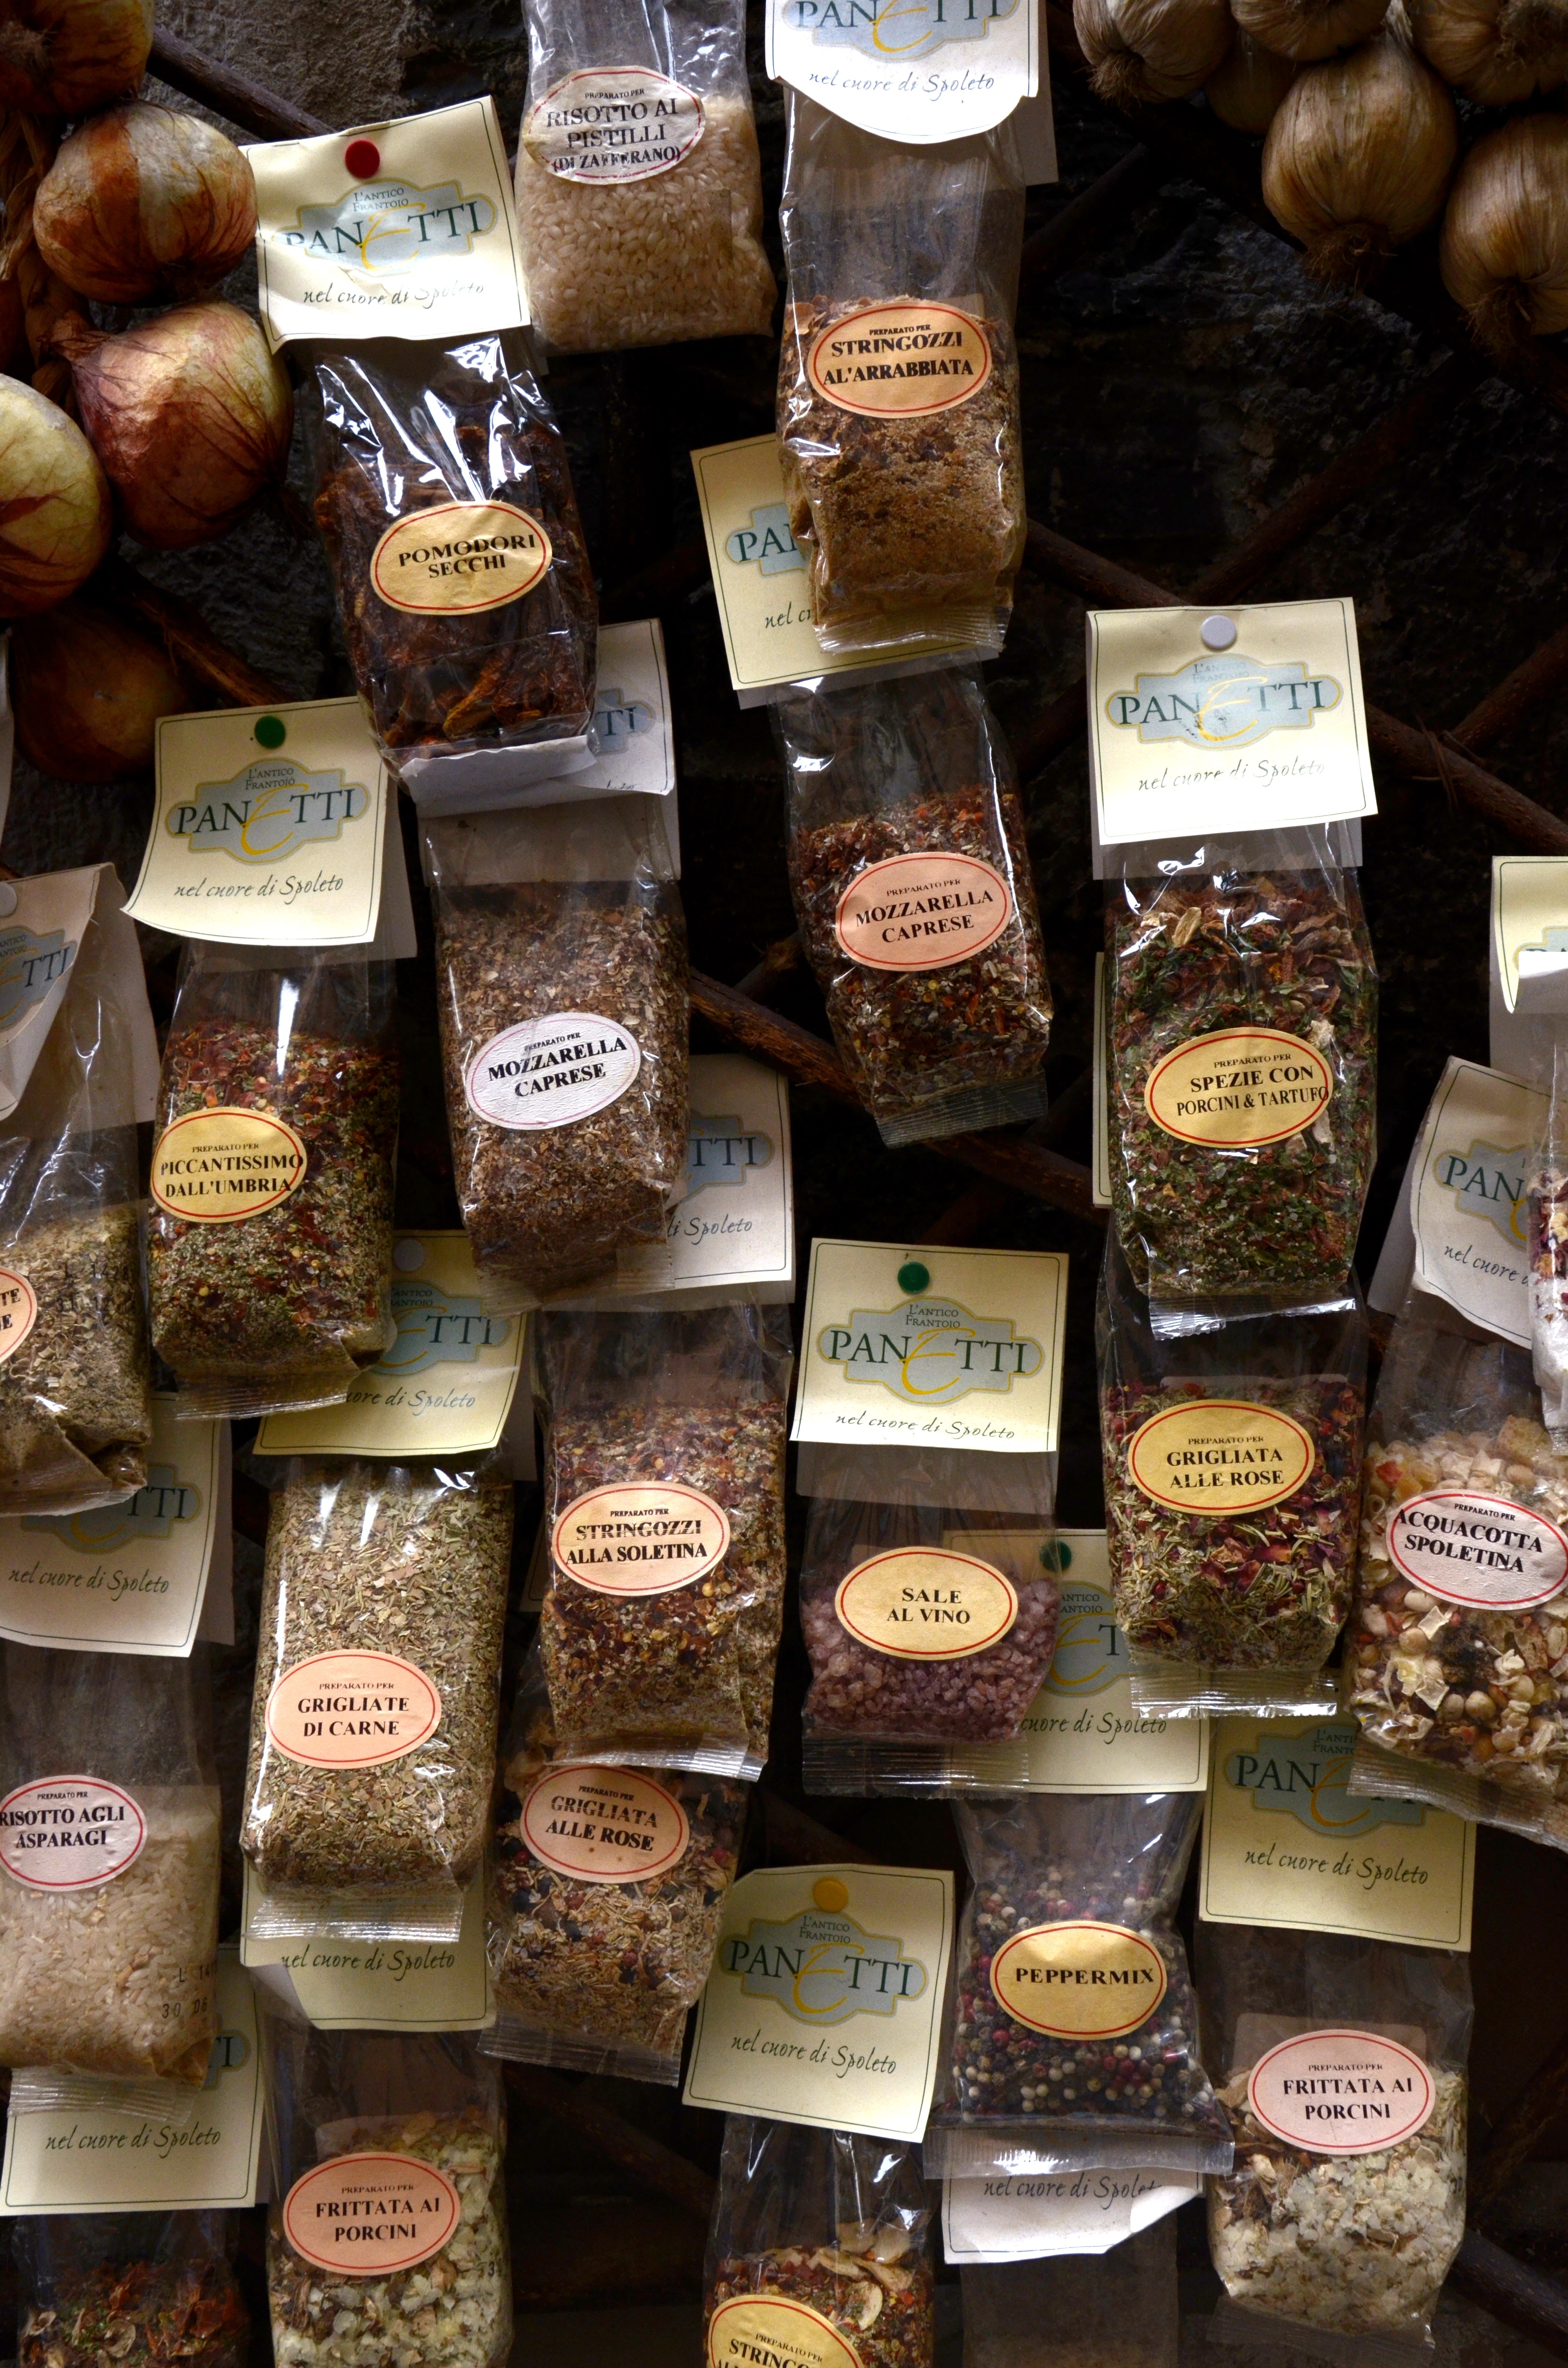
food, chili, red, produce, kitchen, market, colorful, chocolate, baking, eat, lunch, bakery, plants, cook, vegetale, vegetables, spices, spicy, foods, edible, gastronomy, flavor, alimentari, chili pepper, chilli peppers